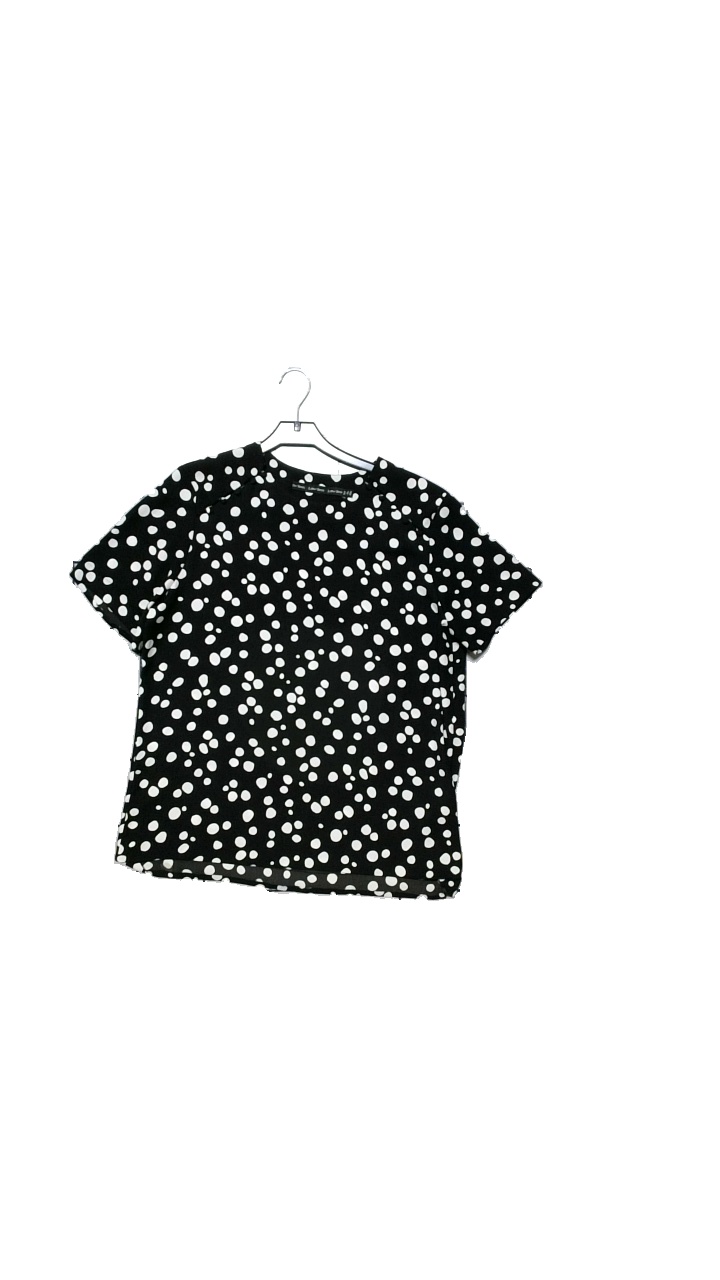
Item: Blouse (Ladies)
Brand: And Other Stories
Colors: Black, White
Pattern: Dots
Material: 100% polyester.
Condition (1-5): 5
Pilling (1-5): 5
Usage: Reuse
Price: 100-150